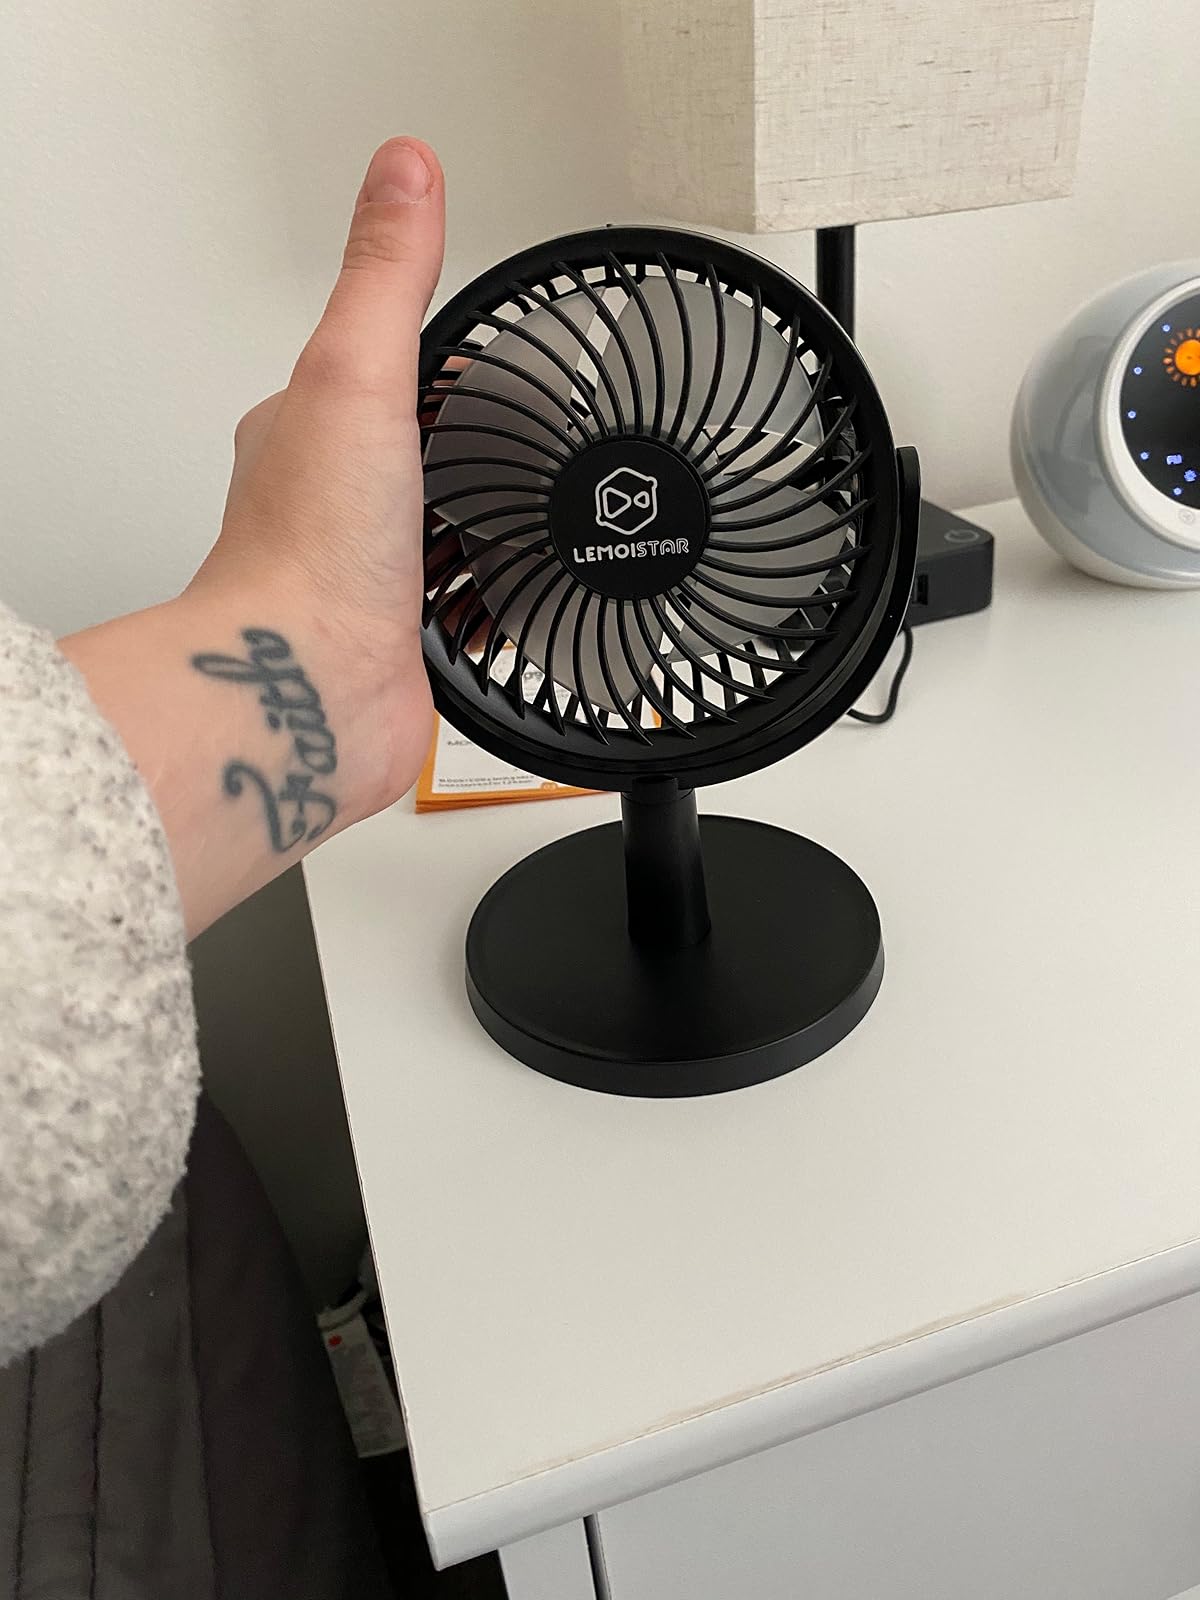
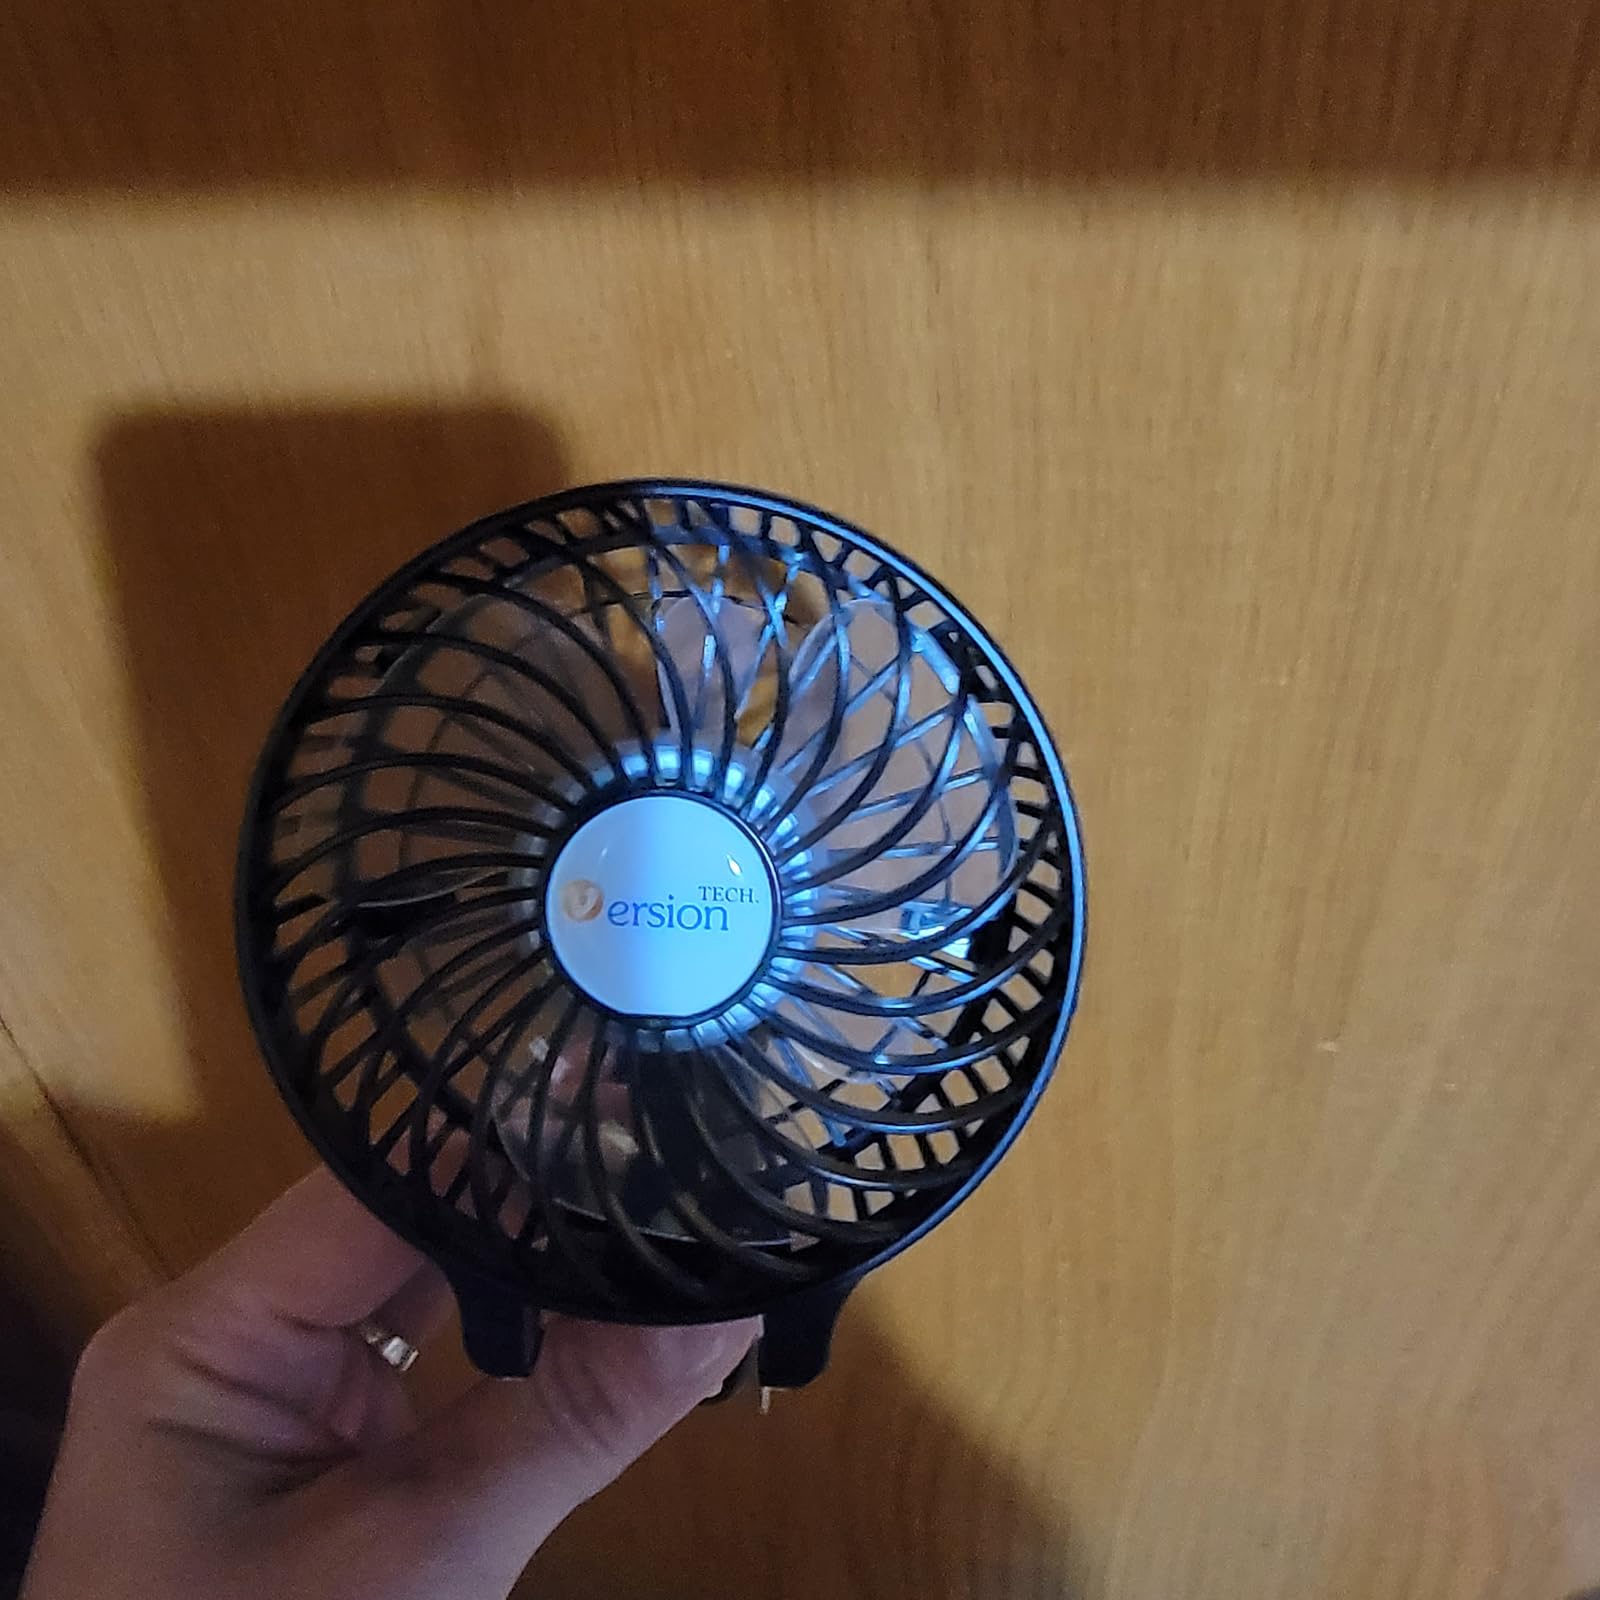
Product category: fan
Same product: no